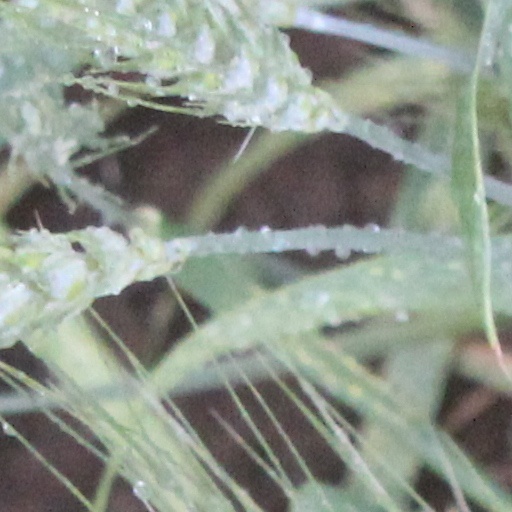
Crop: wheat